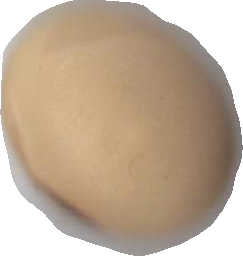
Variety: Anjasmoro